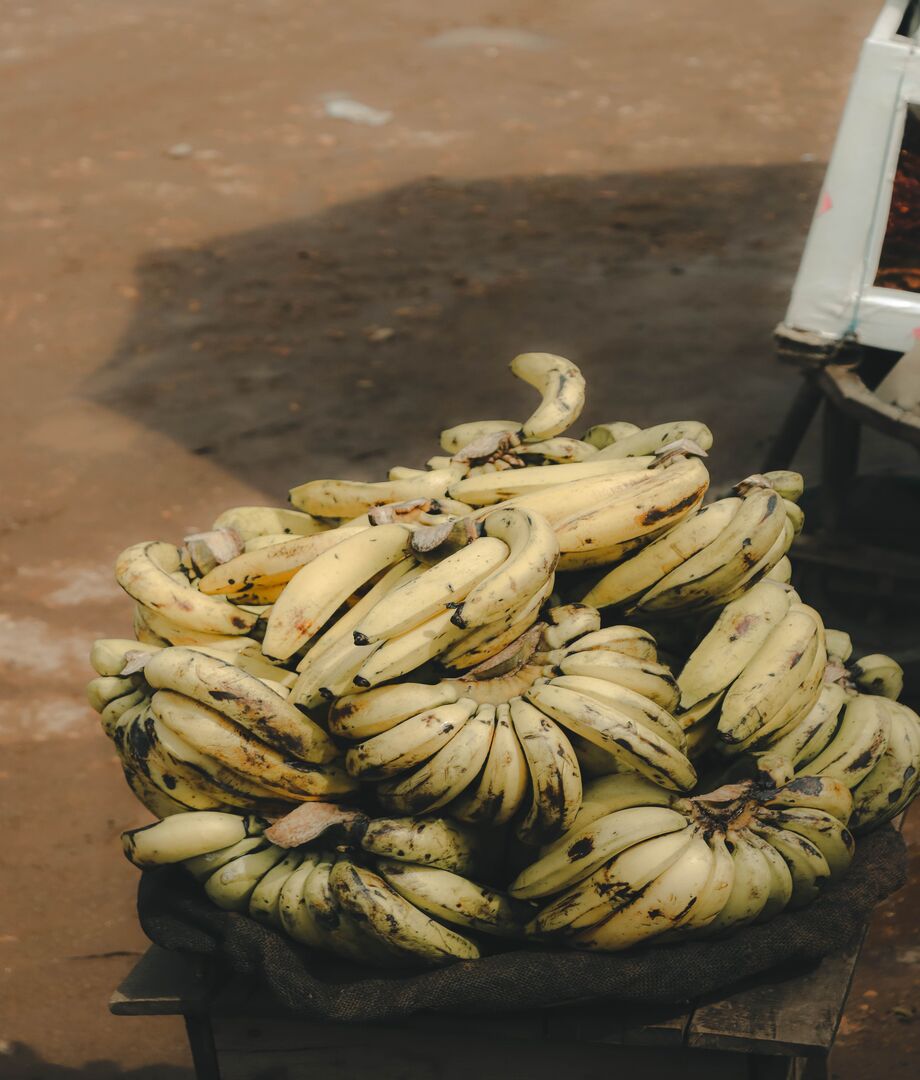
Label: banana